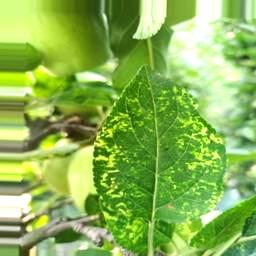
Label: Apple_Mosaic